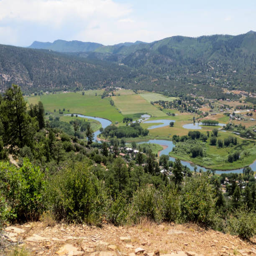
river curving through a valley